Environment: real
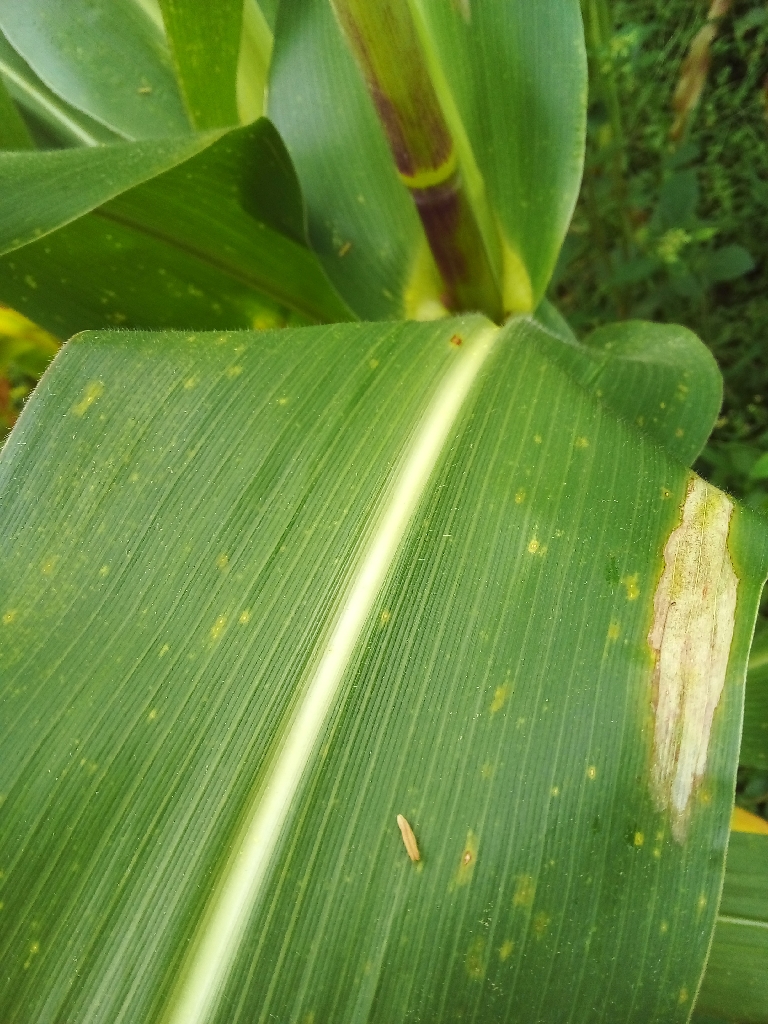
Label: northern_corn_leaf_blight